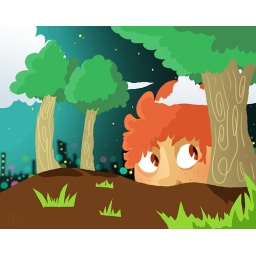
in the mountains and trees